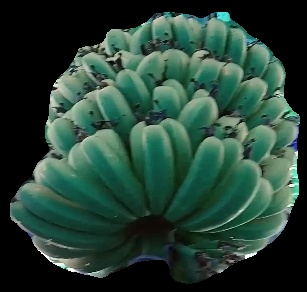
Variety: pachbale
Grade: grade1